William Loyall Gravatt

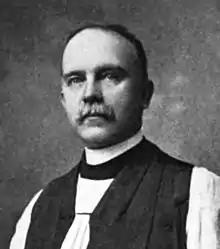

William Loyall Gravatt (December 15, 1859 – February 14, 1942) became the second Bishop of West Virginia in the Episcopal Church in the United States, after serving as a coadjutor to Bishop George William Peterkin.